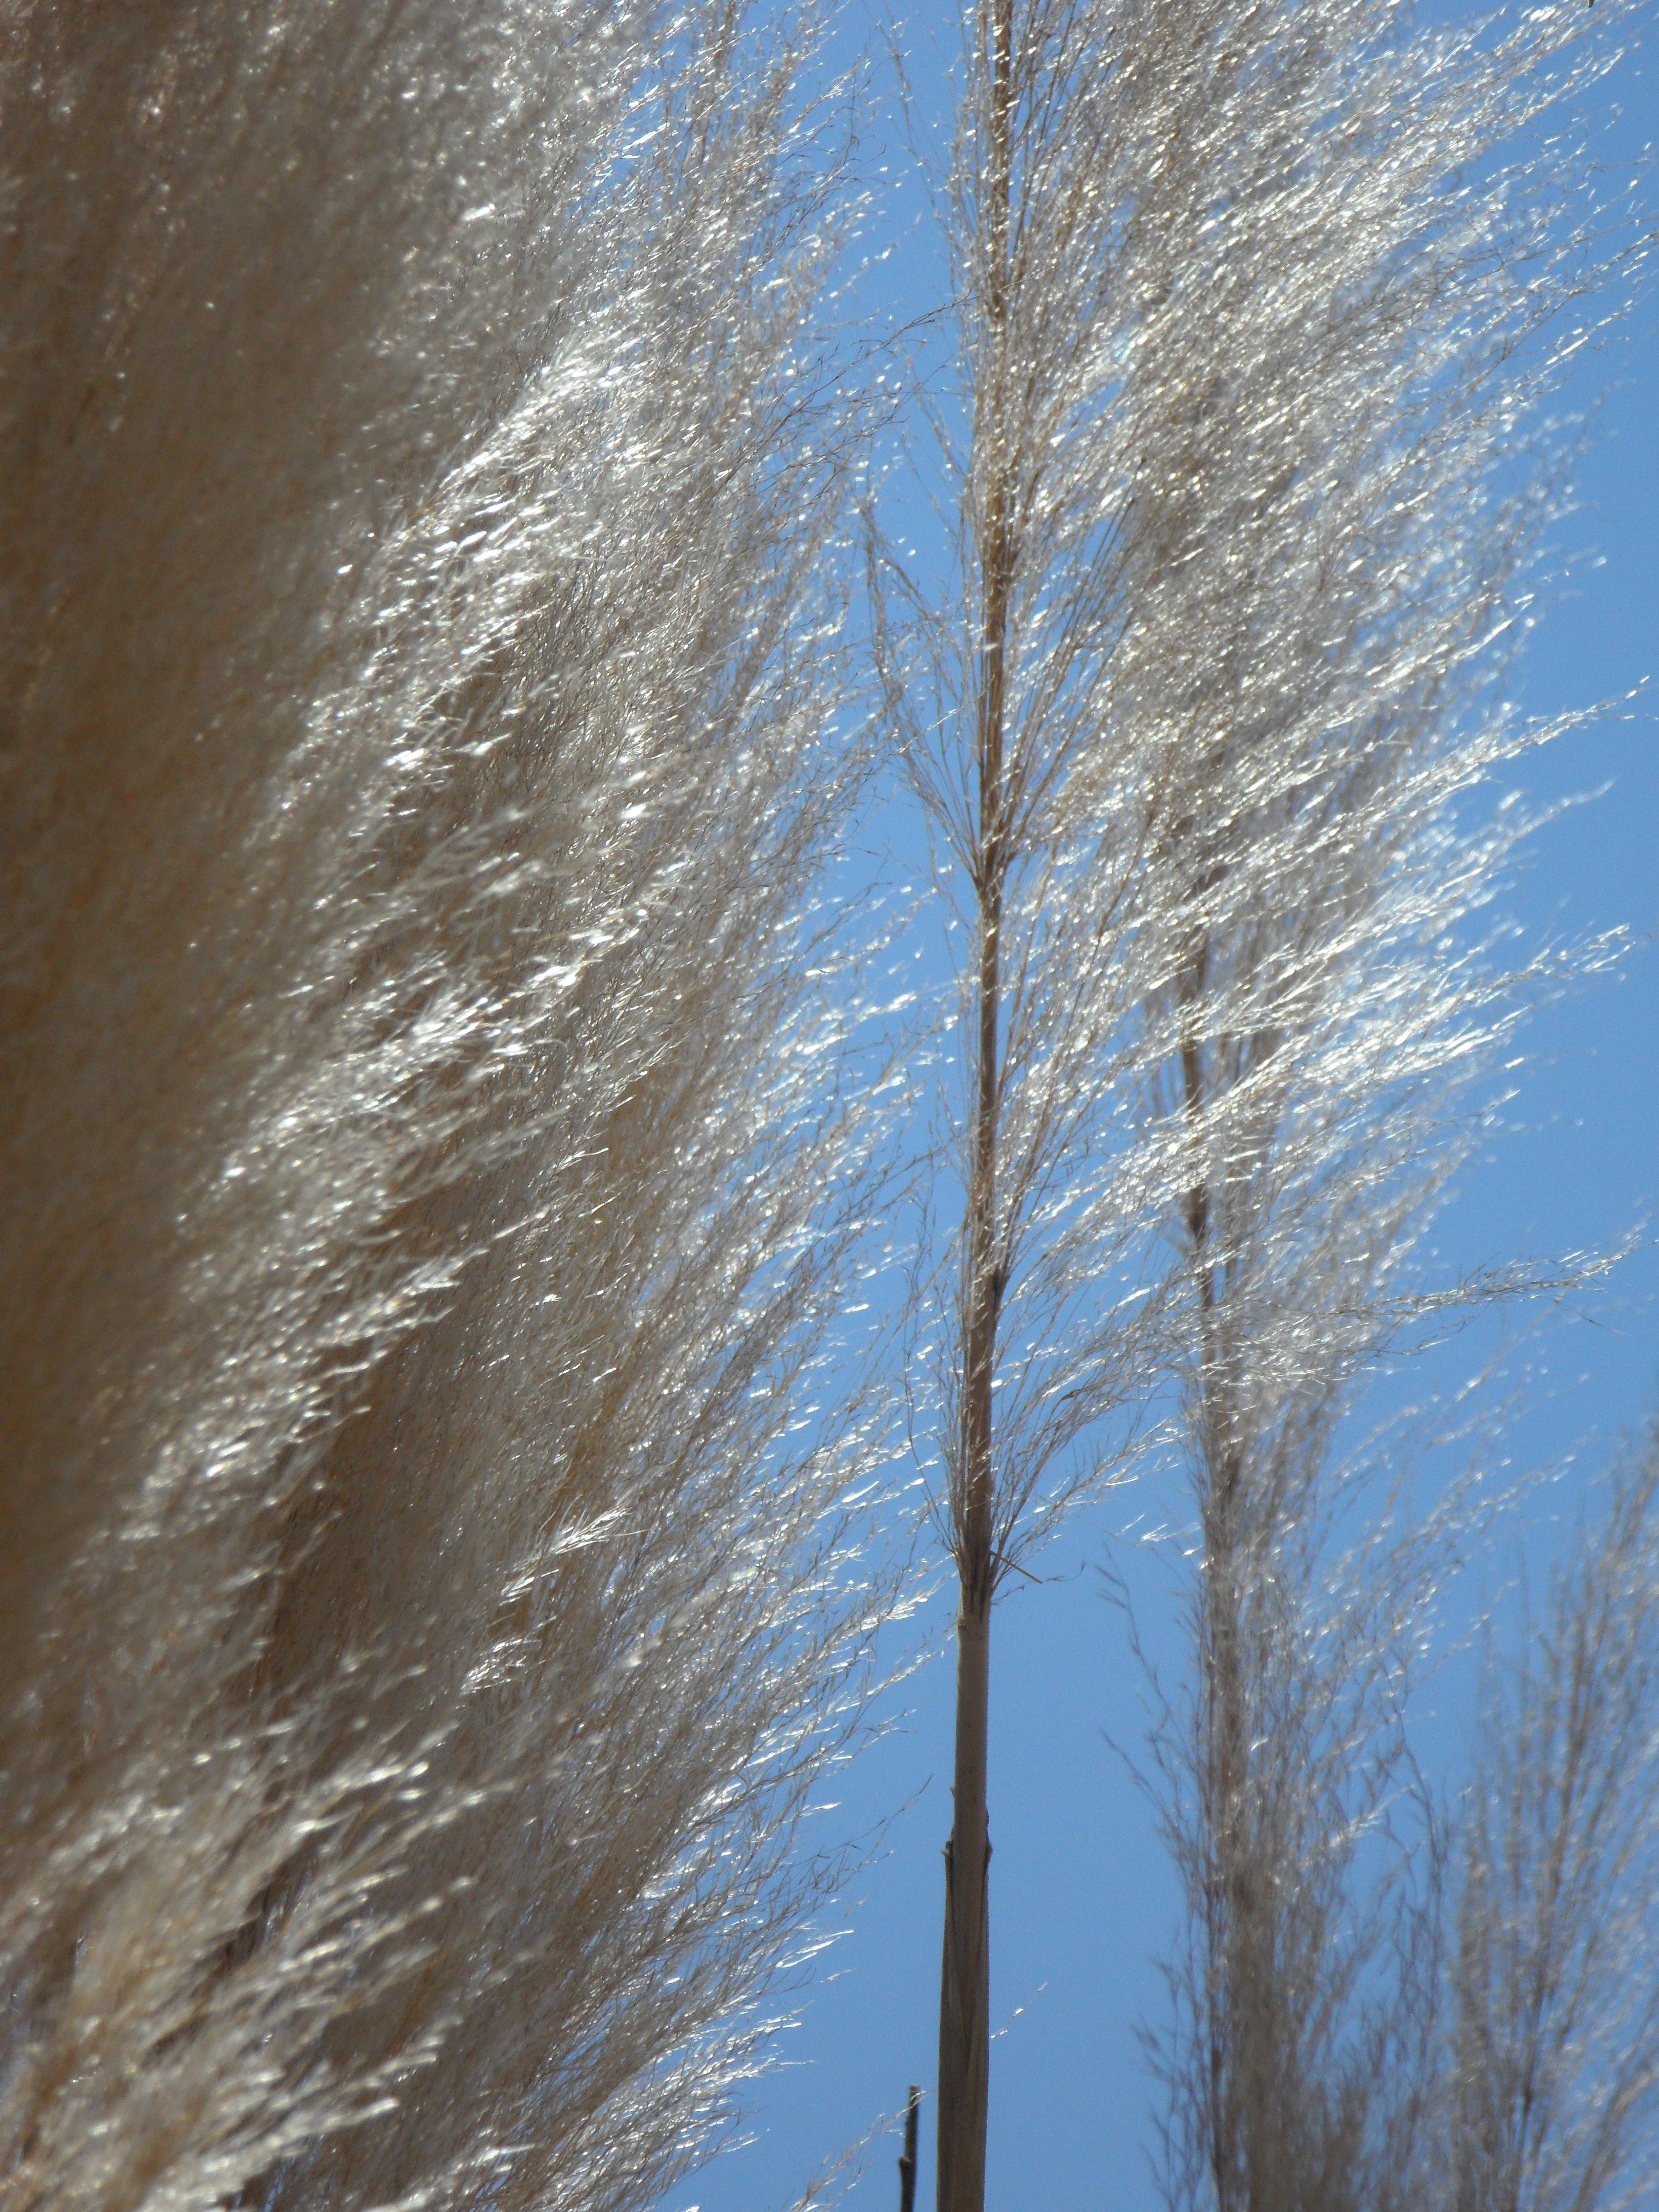
tree, nature, grass, branch, snow, winter, structure, plant, sunlight, wind, frost, reed, ice, reflection, weather, close, season, silver, soft, icicle, freezing, silvery, grasses, datailaufnahme, atmospheric phenomenon, woody plant